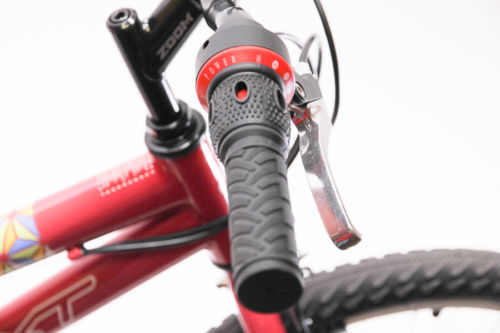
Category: bicycle